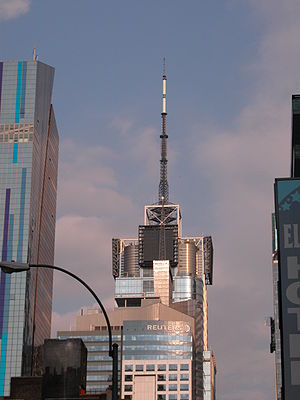
Condé Nast Building
Condé Nast Building
Condé Nast Building er en moderne skyskraber i New York. Den ligger på Times Square i Manhattans Midtown-distrikt, og stod færdig i 2000. Bygningen har 150.000 m² gulvareal og er 247 meter høj, noget som gør den til den tolvte højeste bygning i New York.